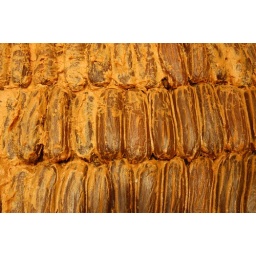
Don't know what it is, found it walking in the fish market street of kyoto, didn't try it.